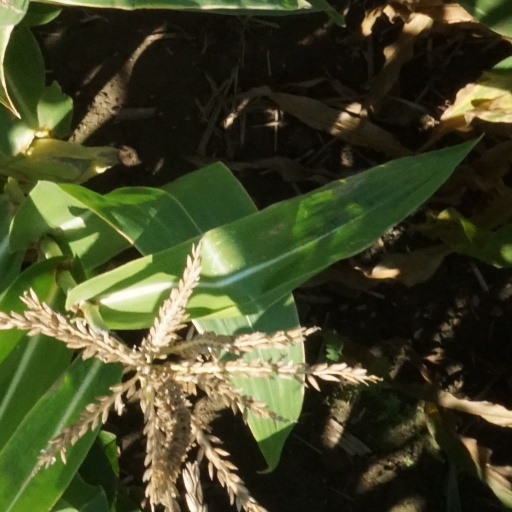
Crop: maize; corn